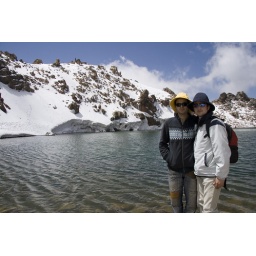
There is a beautiful lake just in the summit.Sabalan is the third highest mountain in Iran with a peak elevation of 4811 m.